Transportation in the Philippines

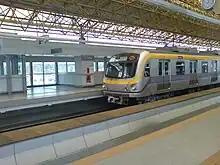
The LRT Line 2 in 2009

The Philippines has numerous expressways and most of them are located in the main island of the country, Luzon. The first expressway systems in the country are the North Luzon Expressway formerly known as North Diversion Road and the South Luzon Expressway, formerly known as South Super Highway. Both were built in the 1970s, during the presidency of Ferdinand Marcos.